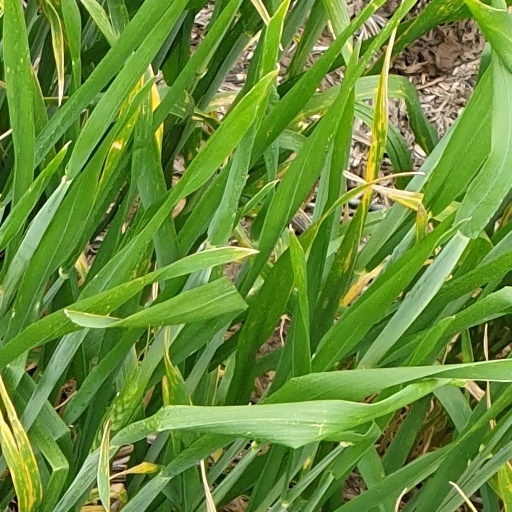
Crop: wheat